Kondaveeti Simham

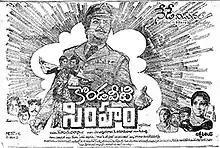
Theatrical release poster

Kondaveeti Simham is a 1981 Indian Telugu-language action film directed by K. Raghavendra Rao. The film stars N. T. Rama Rao, Sridevi, Jayanthi, and Mohan Babu with music by Chakravarthy. It was produced by M. Arjuna Raju and K. Sivarama Raju under the Roja Movies banner.